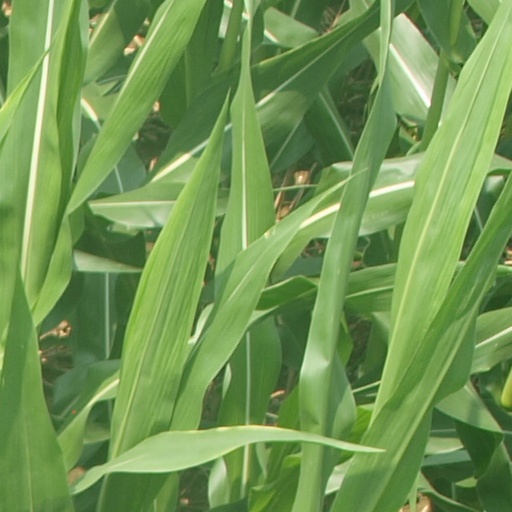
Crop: maize; corn